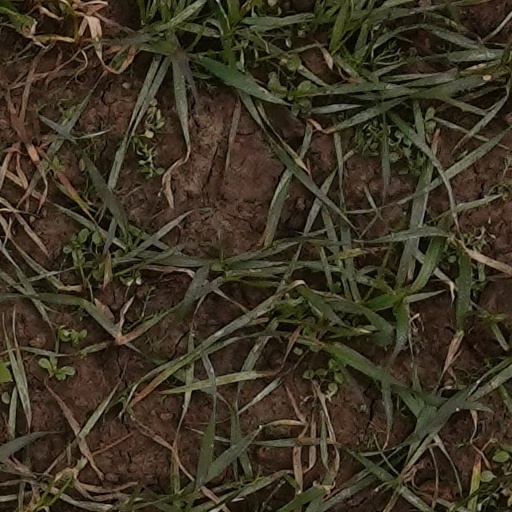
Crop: wheat